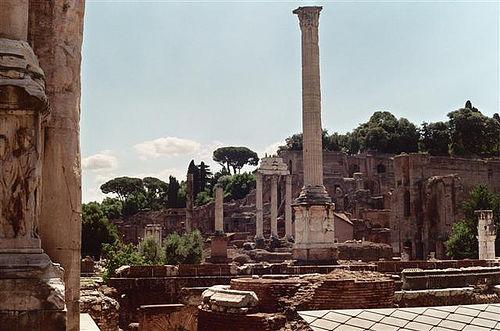
Weather: sun or clear